Helga Larsen

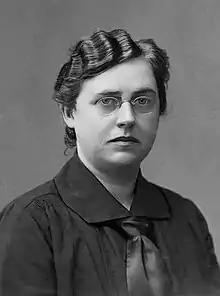
Helga Larsen

Helga Larsen née Petersen (1884–1947) was a Danish trade unionist and a pioneering female politician. She was one of the first four women to be elected to the Folketing (the Danish national parliament) in 1918.